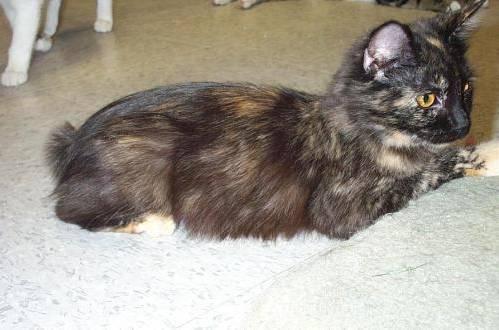
cat